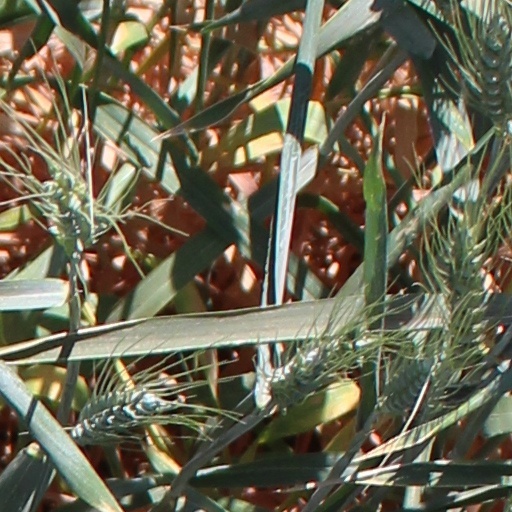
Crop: wheat